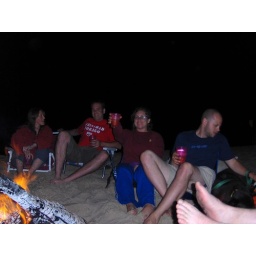
labor day weekend at the lake house in bridgman, michigan with 17 of our closest friends :D